Answer in natural language. How many Doorways are visible in the scene? Choose between the following options: 2, 3, 0, 1 or 4
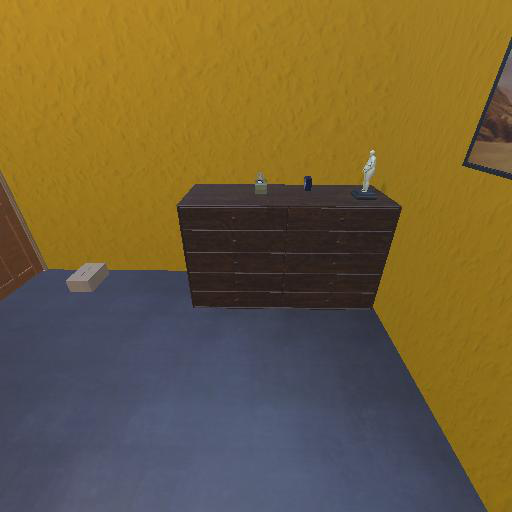
<answer>1</answer>